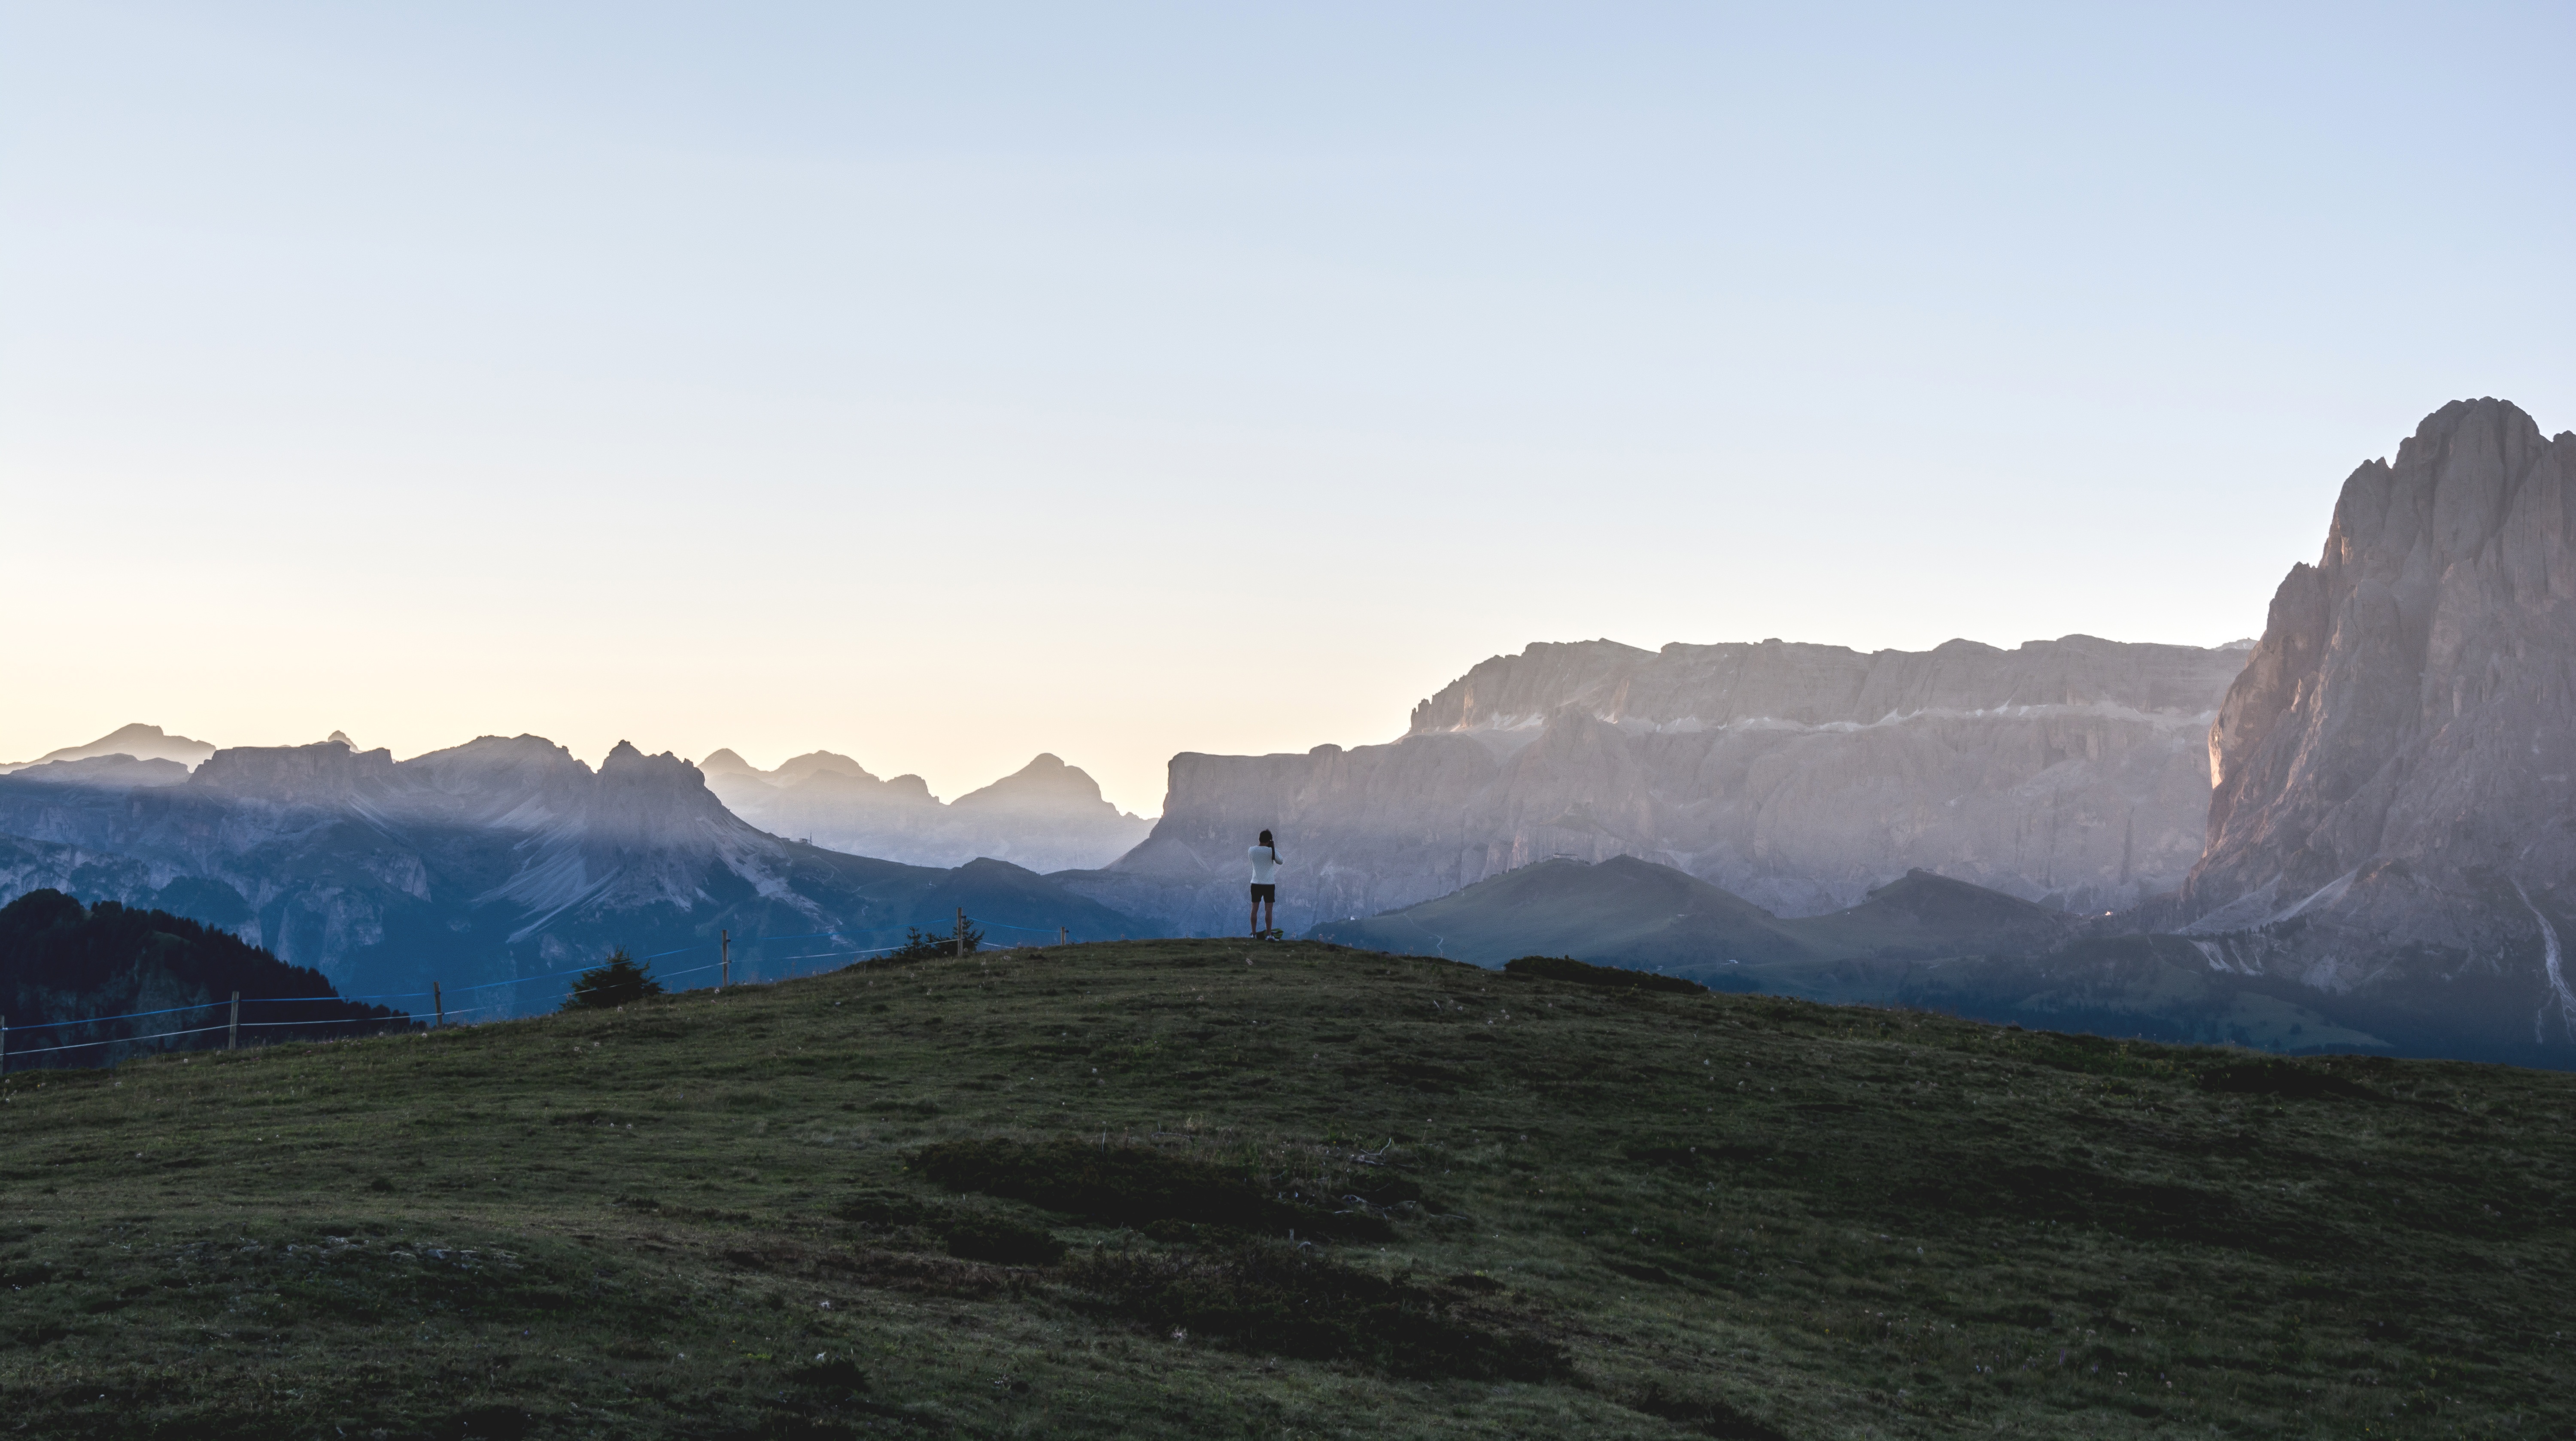
landscape, horizon, wilderness, mountain, sunrise, hill, valley, mountain range, terrain, ridge, summit, alps, plateau, fell, landform, geographical feature, atmospheric phenomenon, mountainous landforms